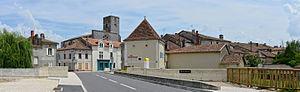
Pont sur la Nizonne et Entrée du village par la D 939, La Rochebeaucourt-et-Argentine, Dordogne, France.
La Rochebeaucourt-et-Argentine est une commune française située dans le département de la Dordogne, en région Nouvelle-Aquitaine.